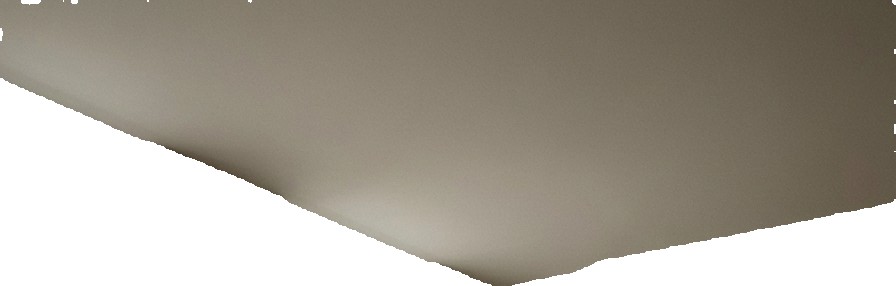
Surface category: ceiling